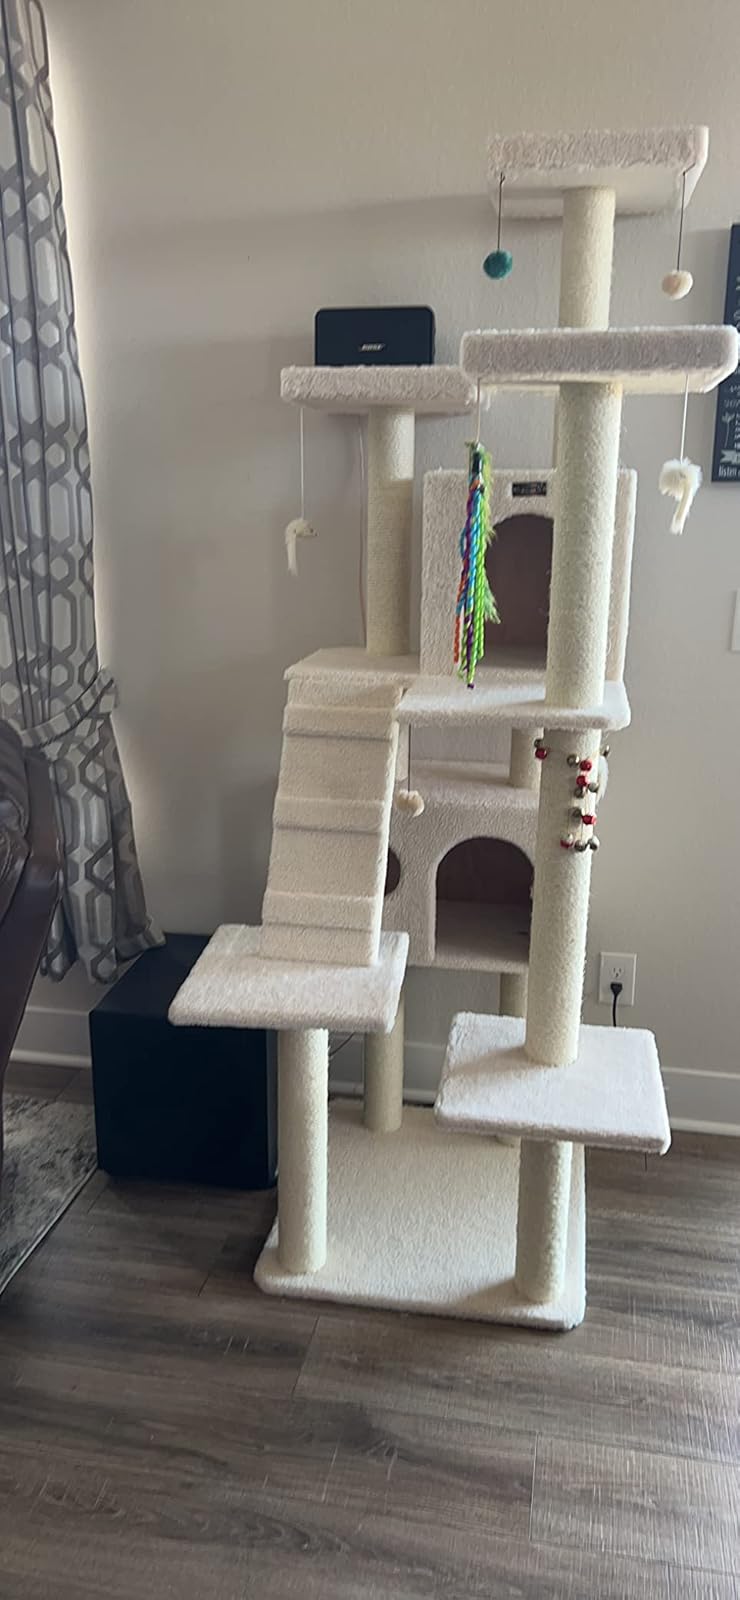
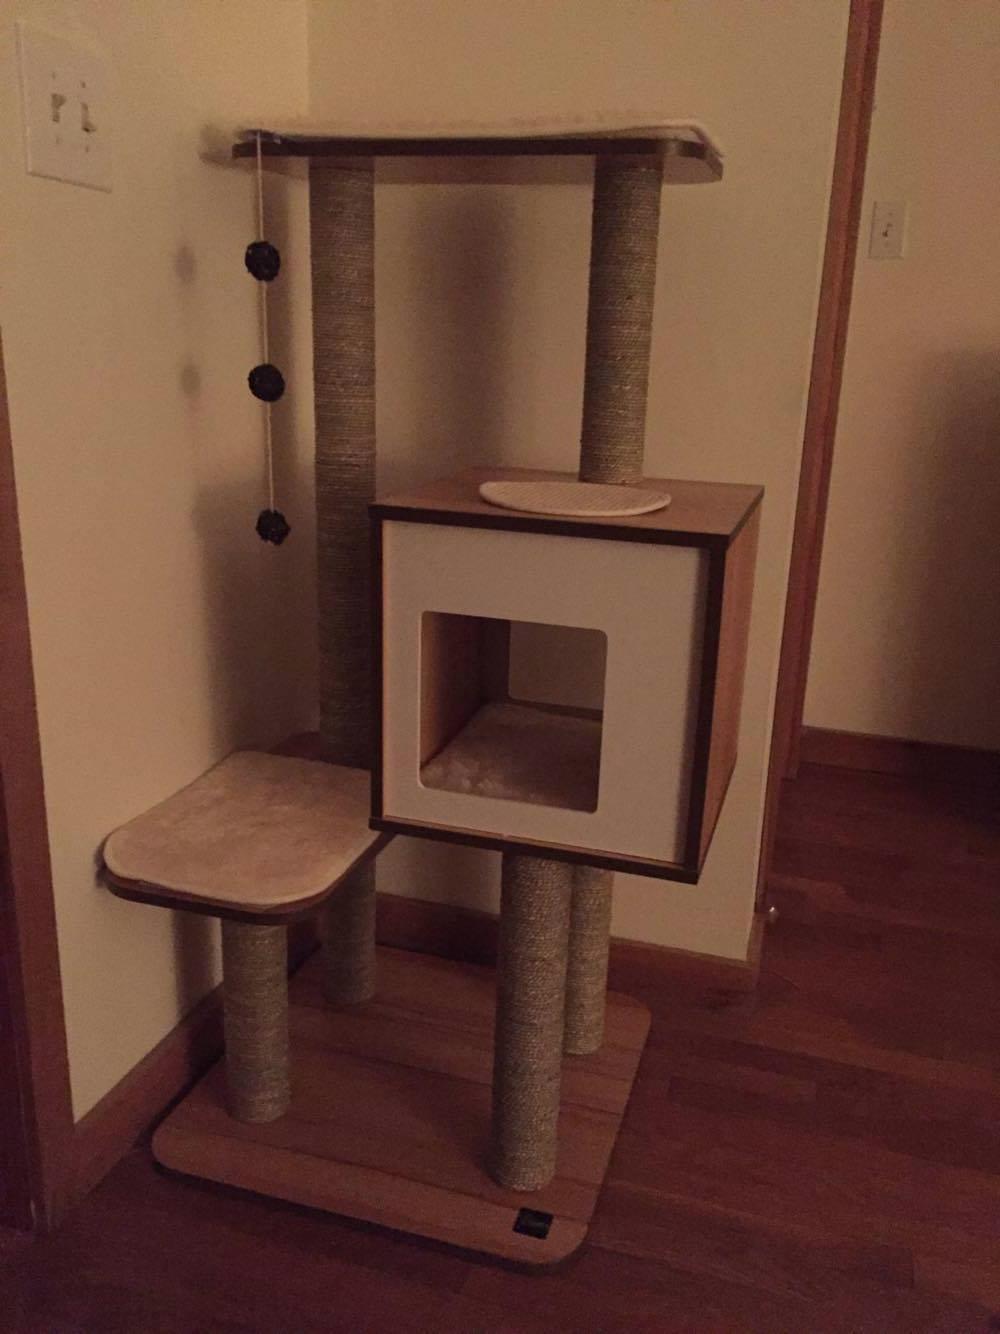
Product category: items_cat tree
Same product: no